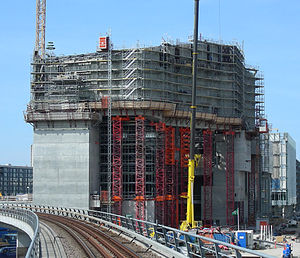
DR Byen / Budgetoverskridelserne
Segment 4. Juni 2006. Koncertsal. Set fra Metrostationen.
DR Byen er Danmarks Radios hovedsæde beliggende i Ørestad på den nordvestlige del af Amager. De første medarbejdere flyttede ind i DR Byen i 2006-2007, men hele byggeriet, inklusive Koncerthuset, stod først færdigt i 2010. Byggeriets enorme budgetoverskridelser har været meget omtalte, og var også en af hovedårsagerne til at tidligere generaldirektør Kenneth Plummer den 13. marts 2007 annoncerede at der ville blive skåret 521 stillinger væk, samt der her og nu skulle afskediges 300 ansatte. DR Byen erstattede Radiohuset på Frederiksberg og TV-Byen i Søborg.